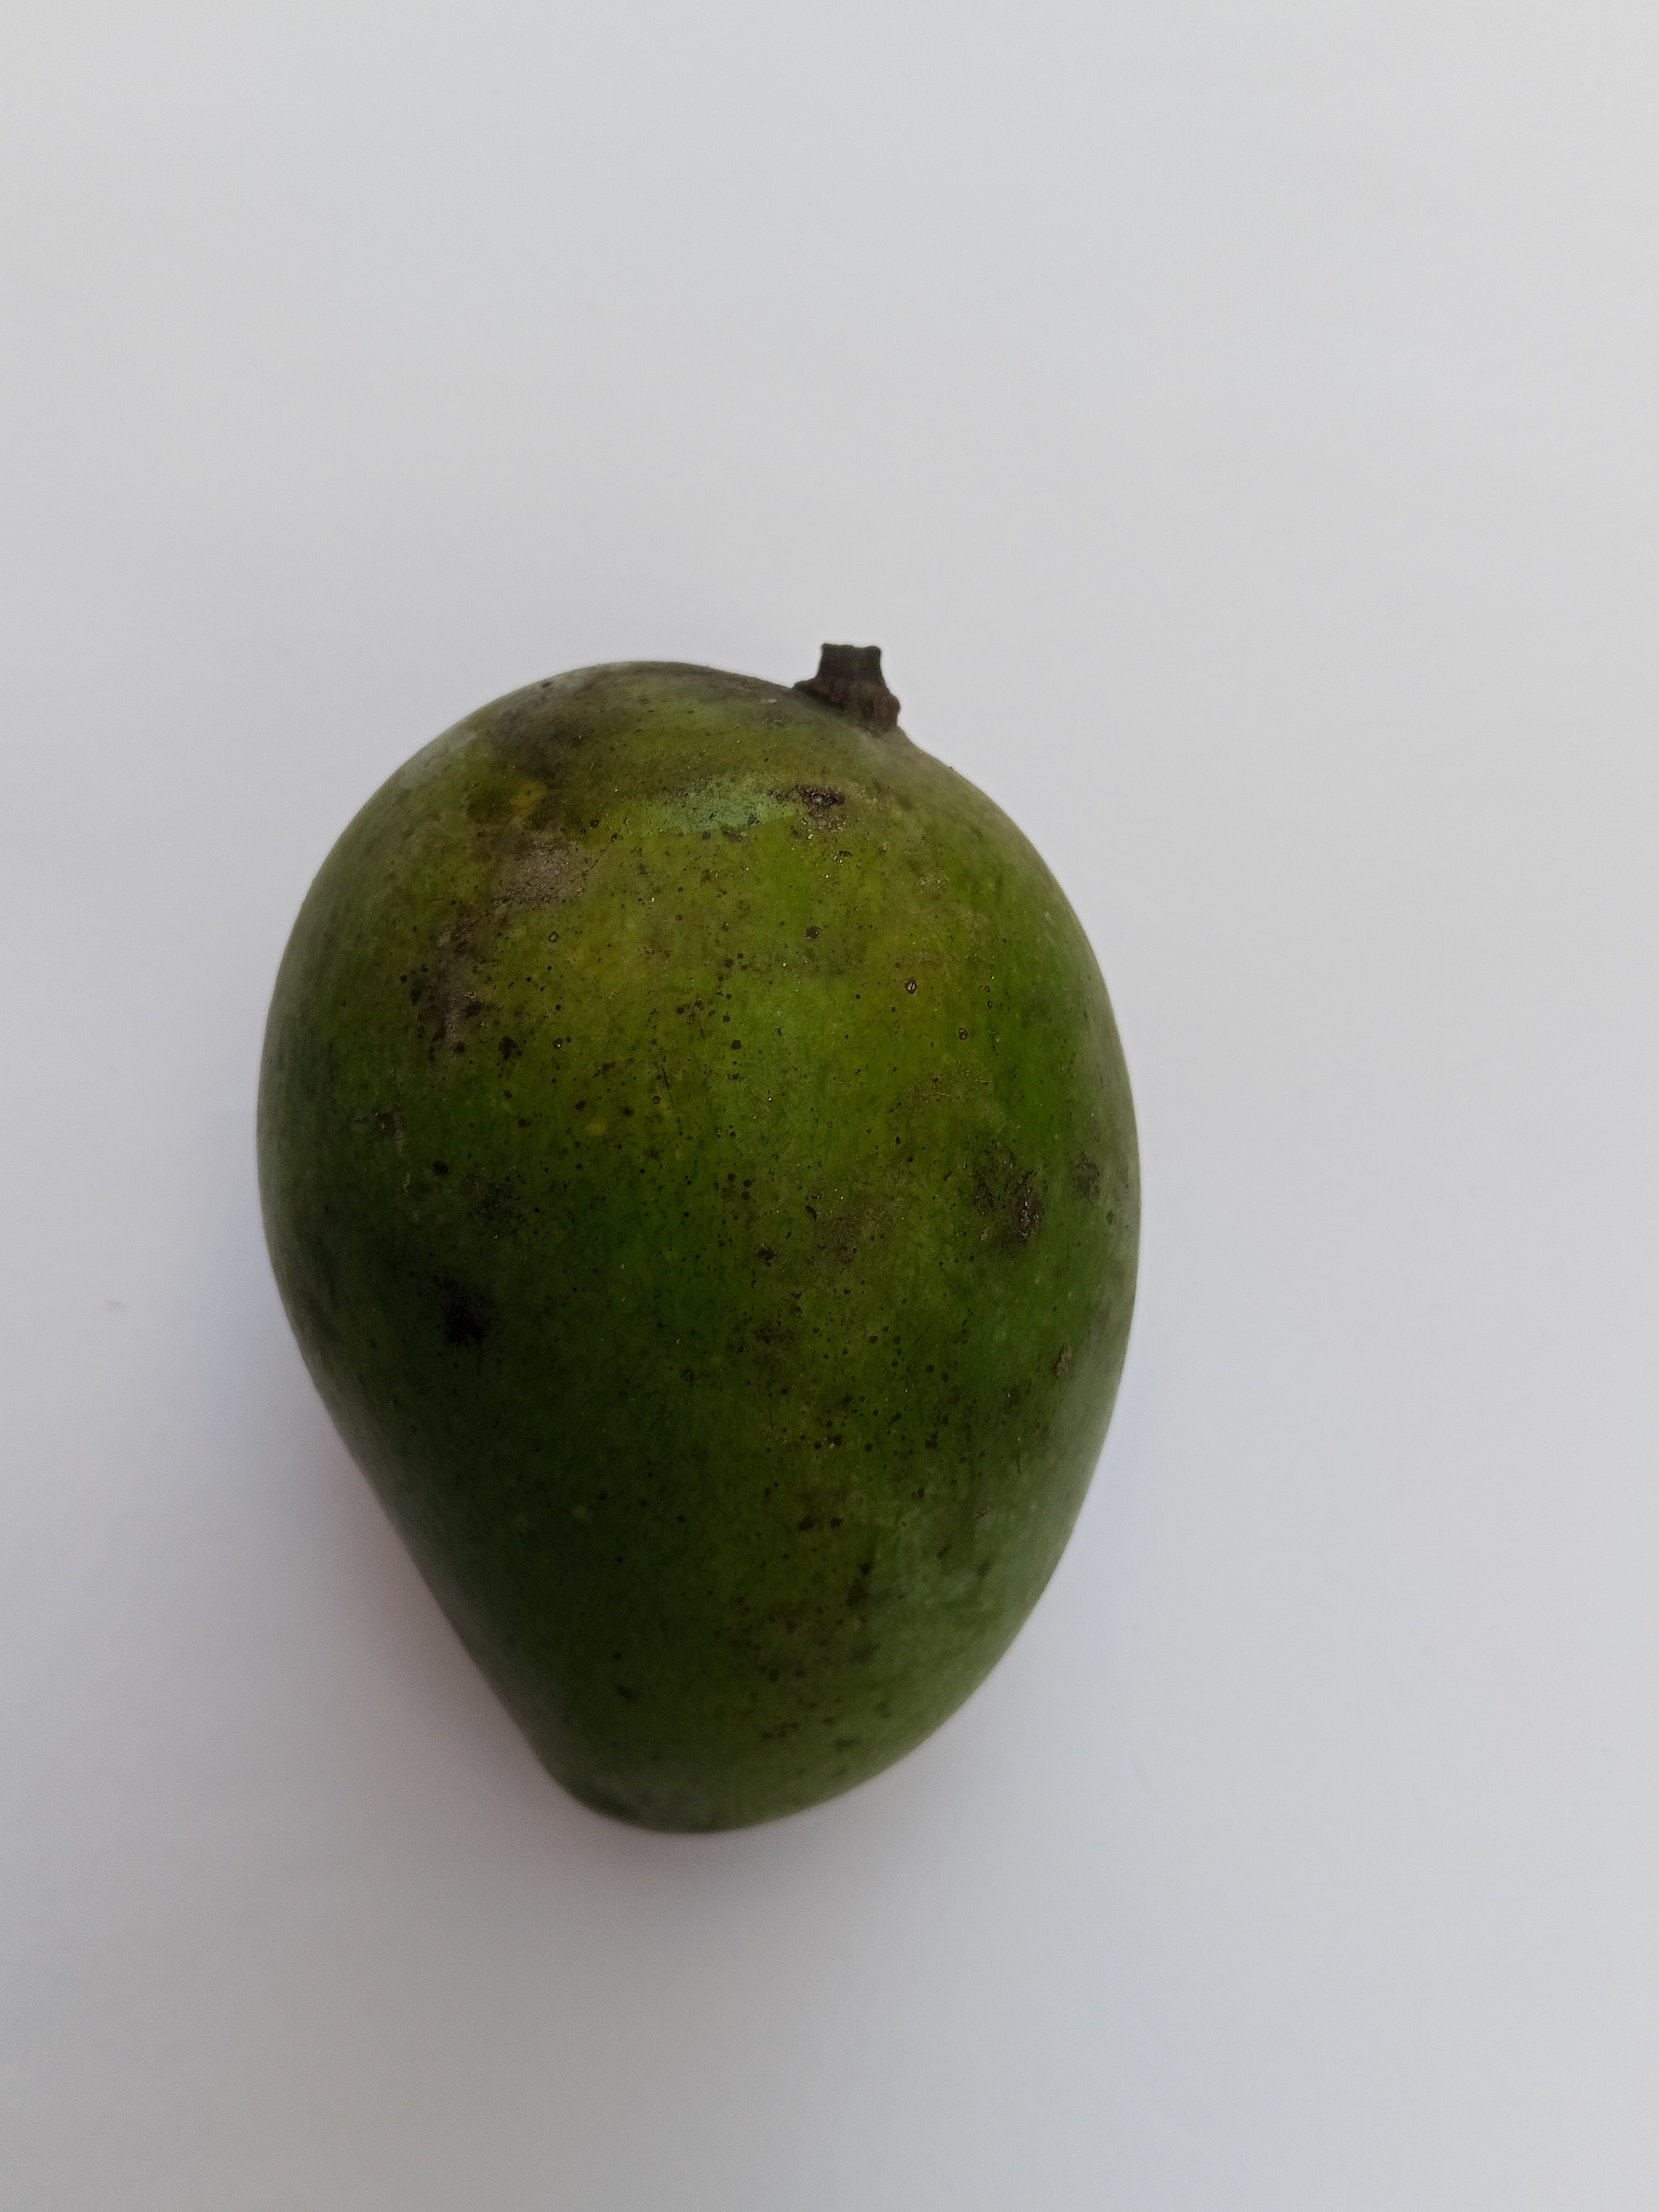
Mango variety: Amrapali